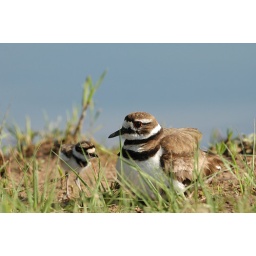
A female killdeer and her young chick hiding in the grass next to the lake.